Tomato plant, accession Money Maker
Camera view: tilt-top (135 deg); turntable rotation: 270 degrees
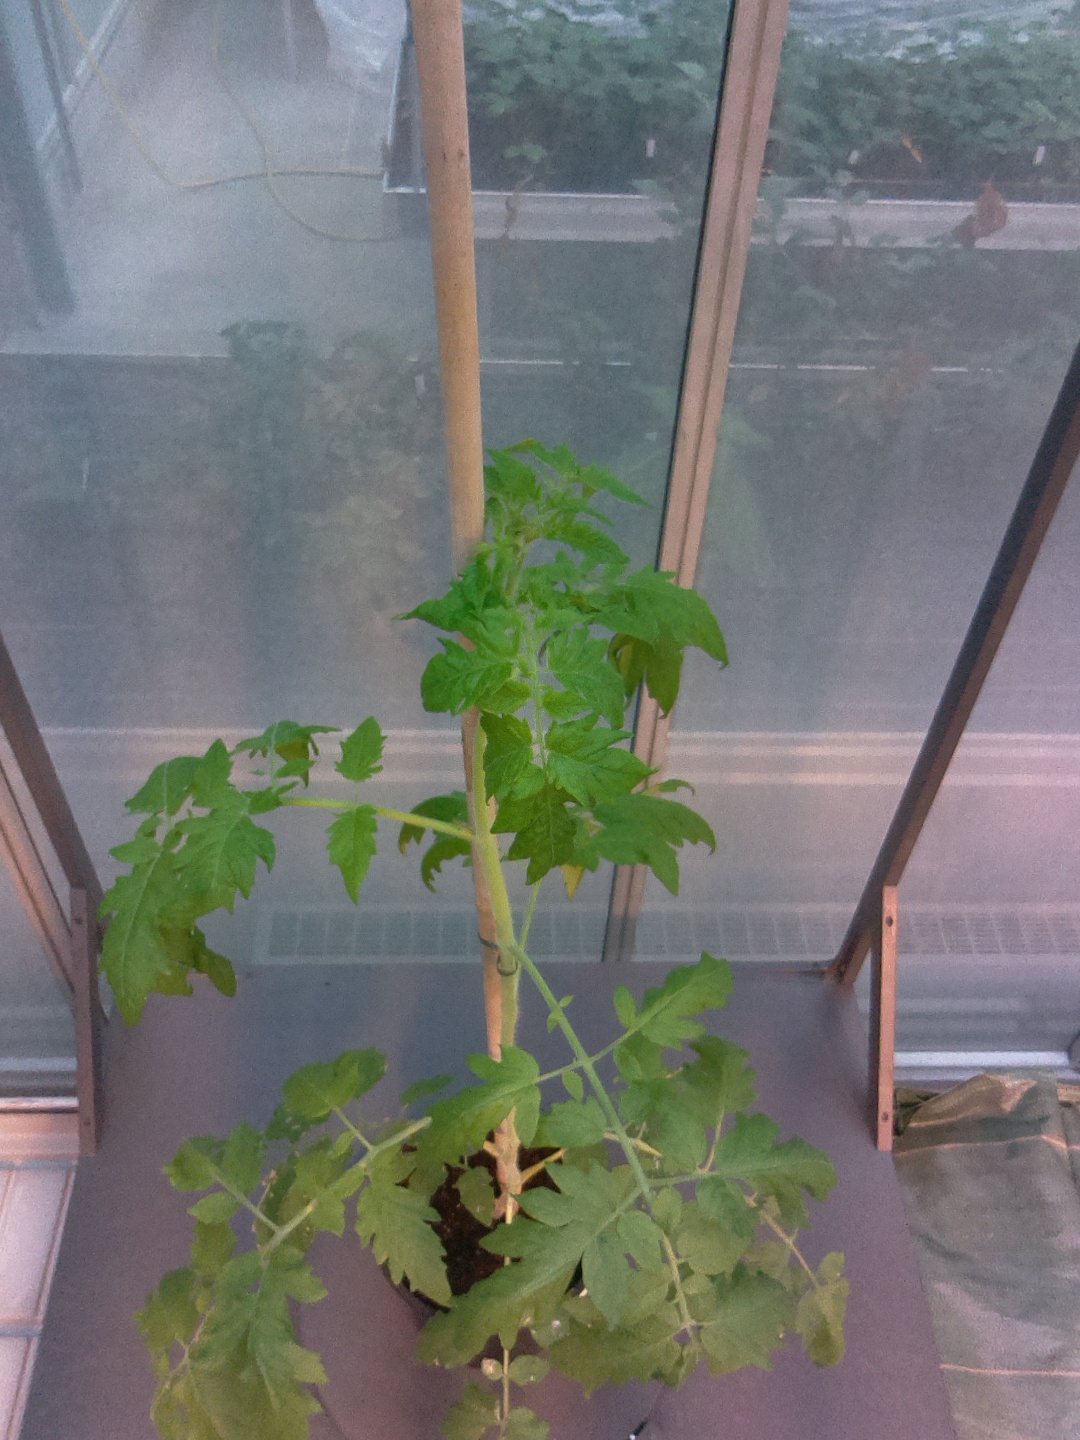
BBCH growth stage 16: 12 of true leaves visible